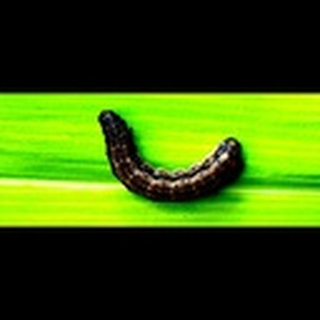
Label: cotton_army_worm